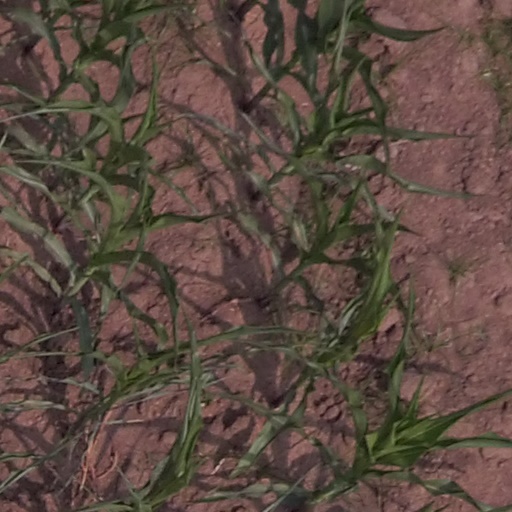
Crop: maize; corn